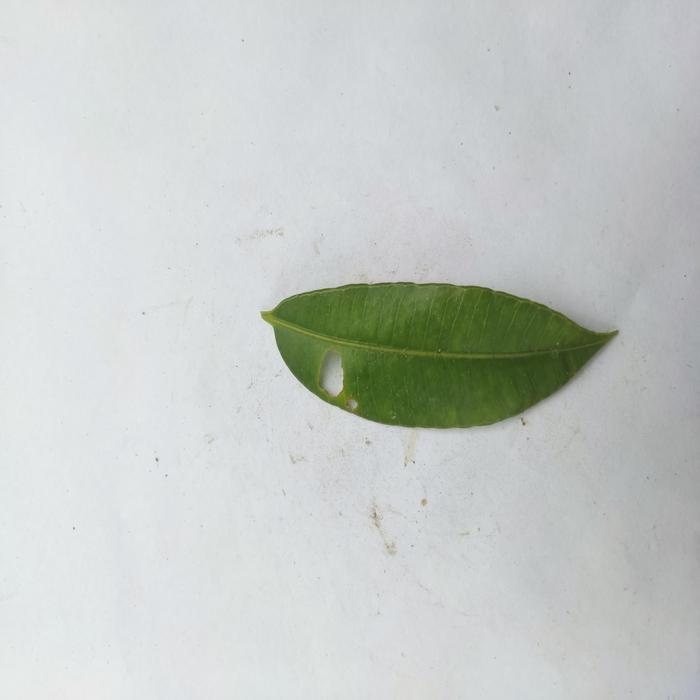
Crop: Hog Plum
Leaf condition: Anthracnose